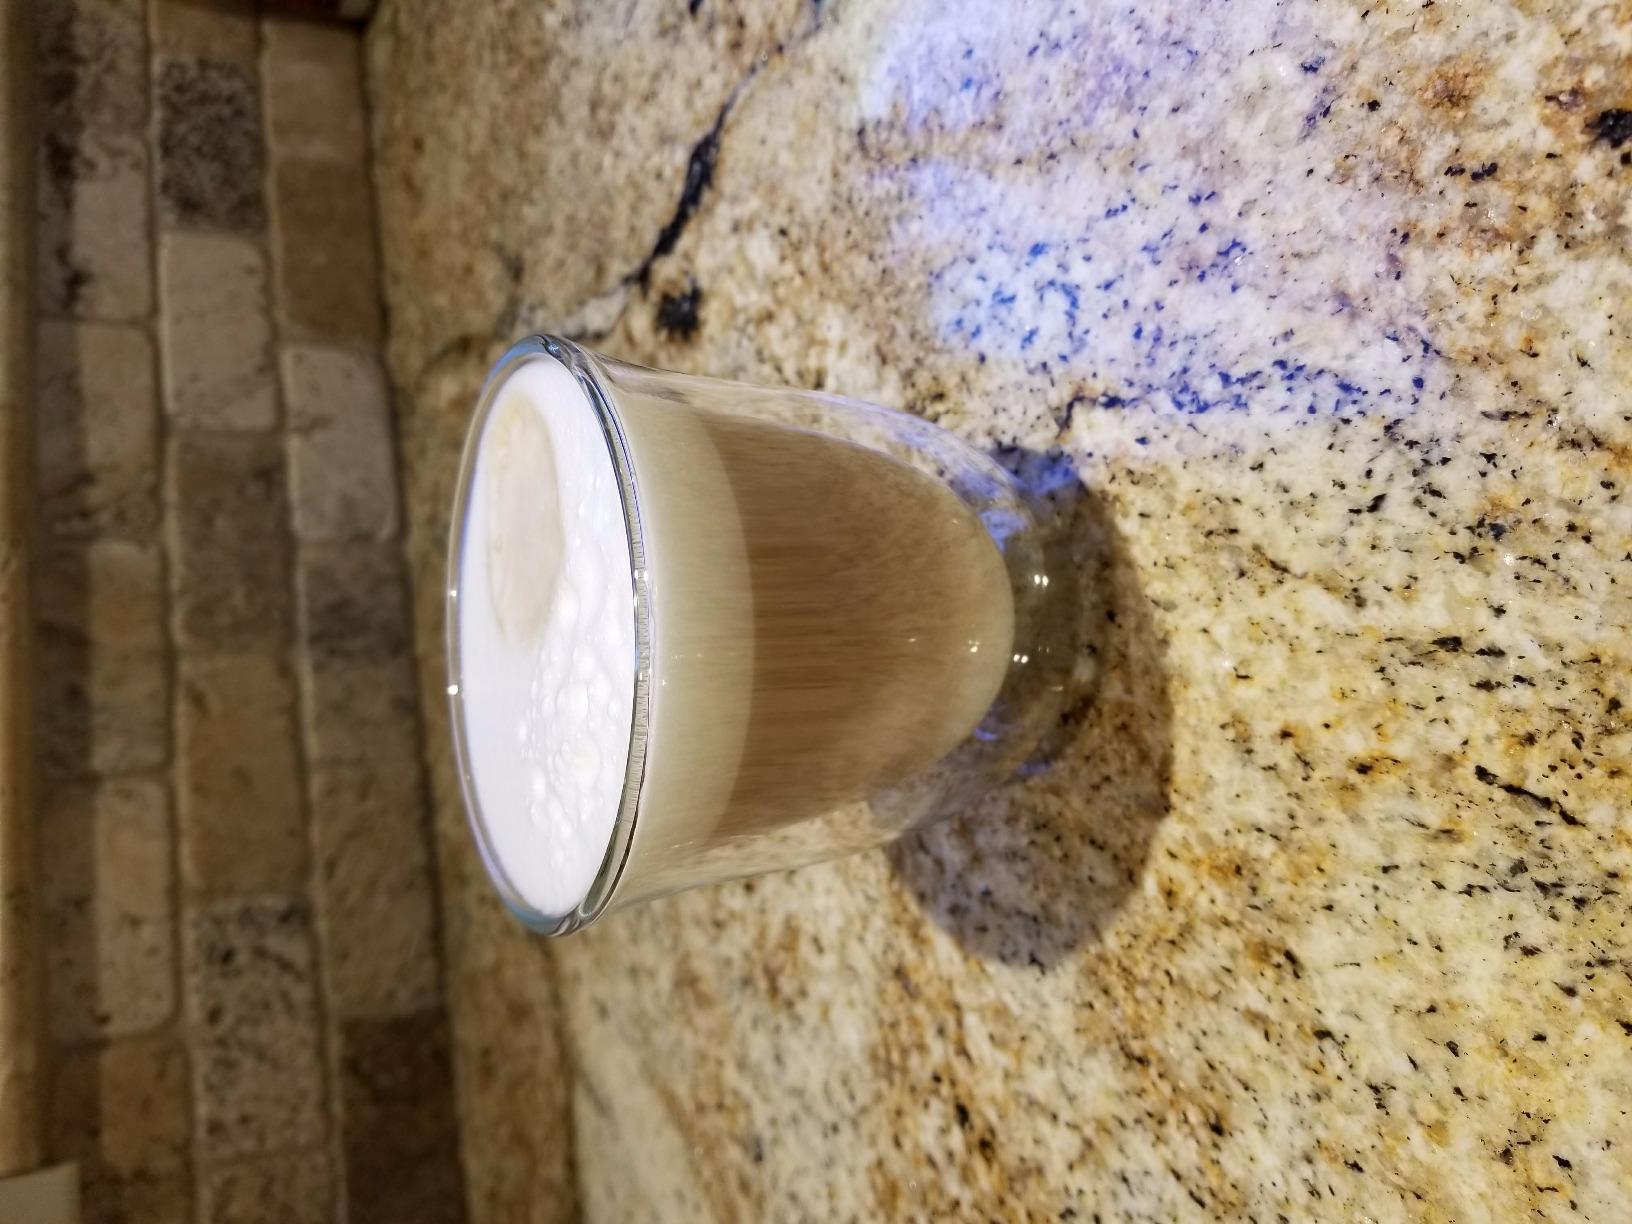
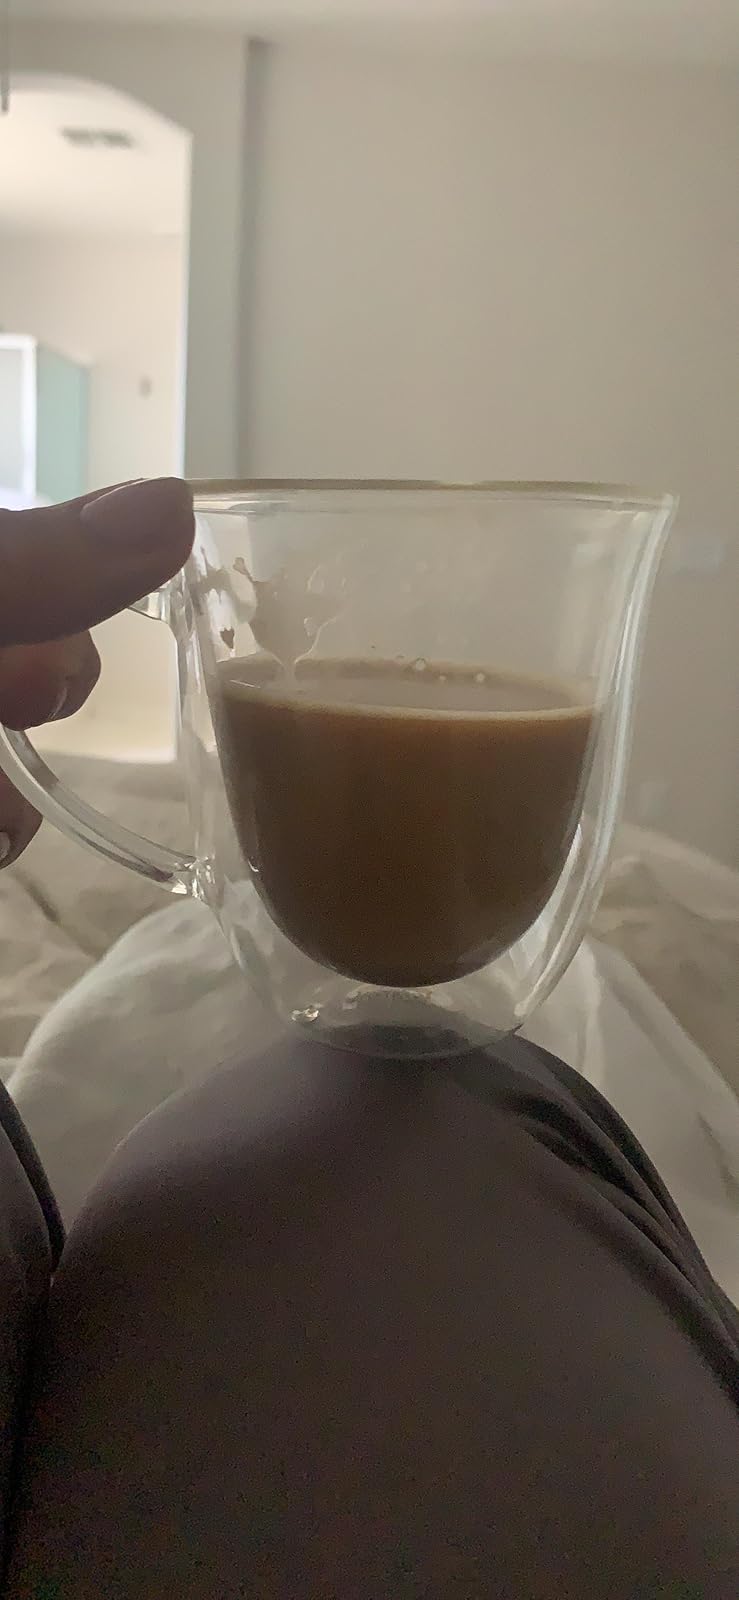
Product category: items_mug
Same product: no